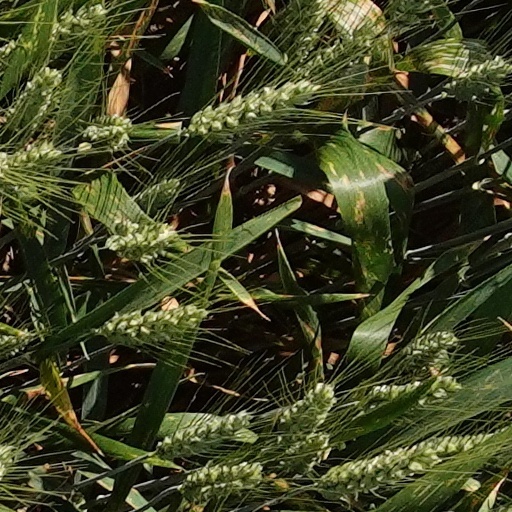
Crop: wheat